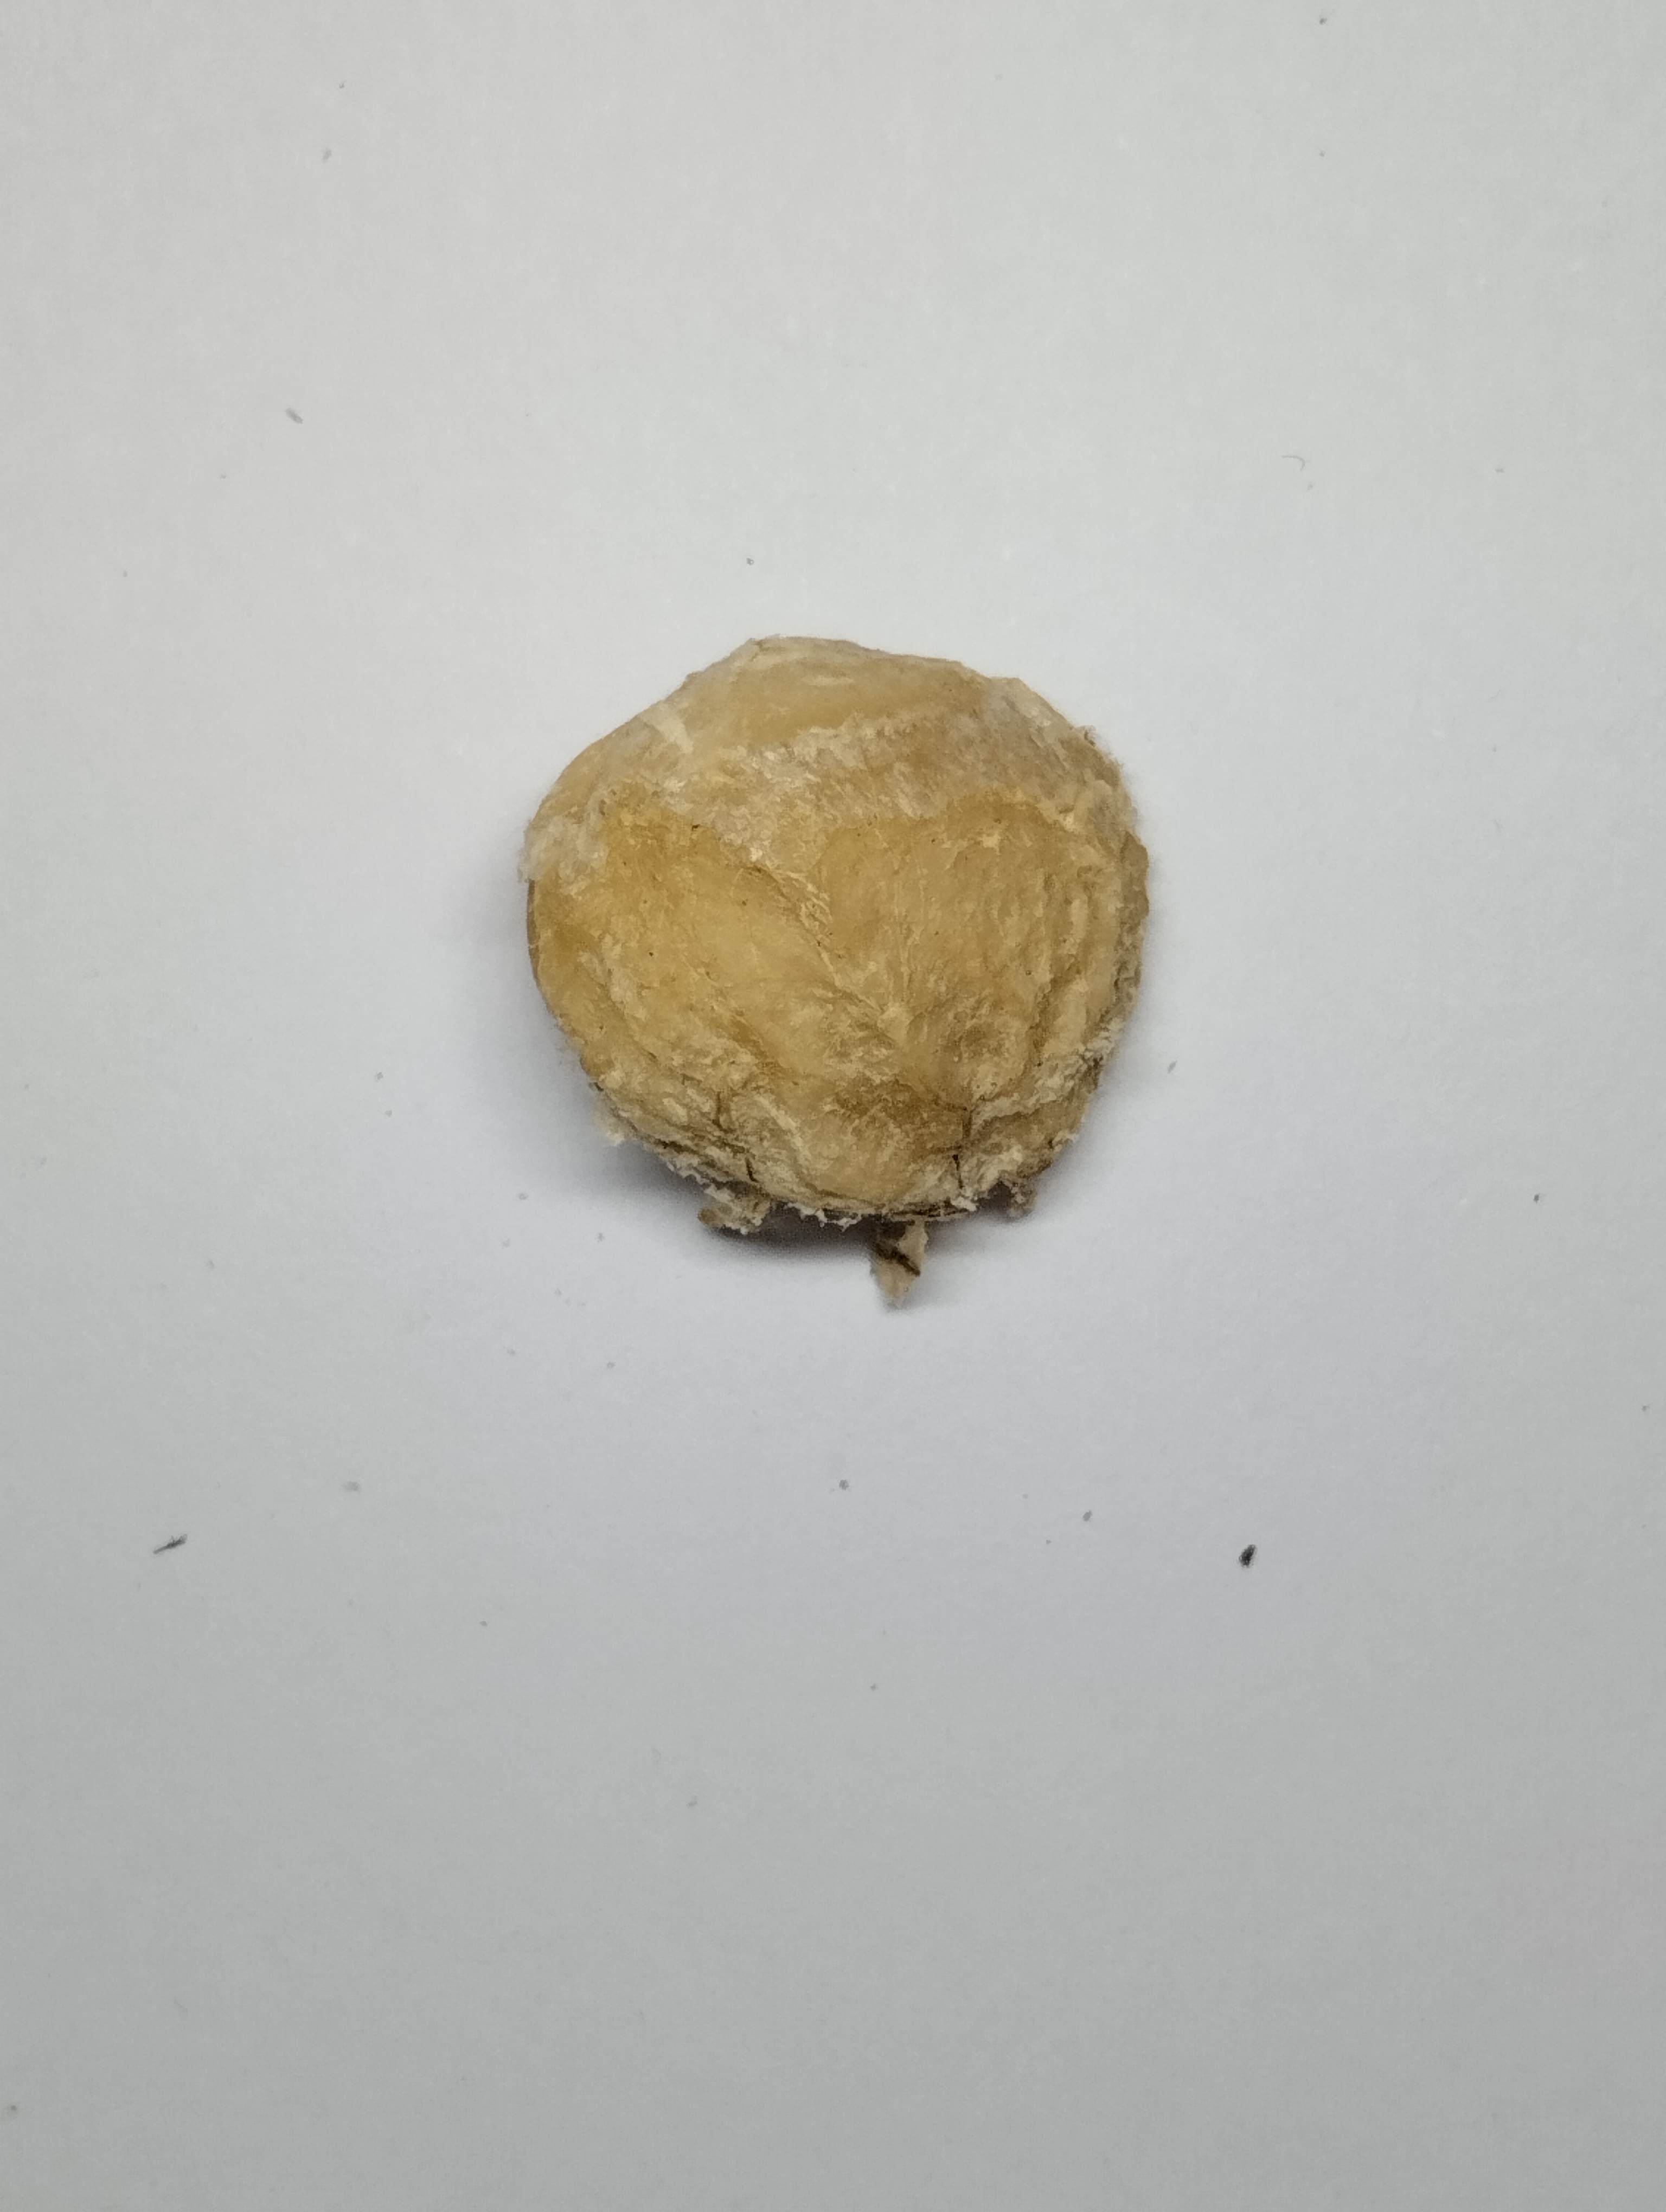
Label: rusak (damaged seed)